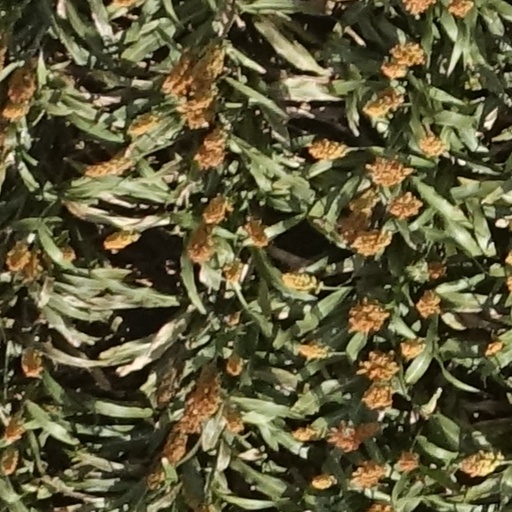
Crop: sorghum